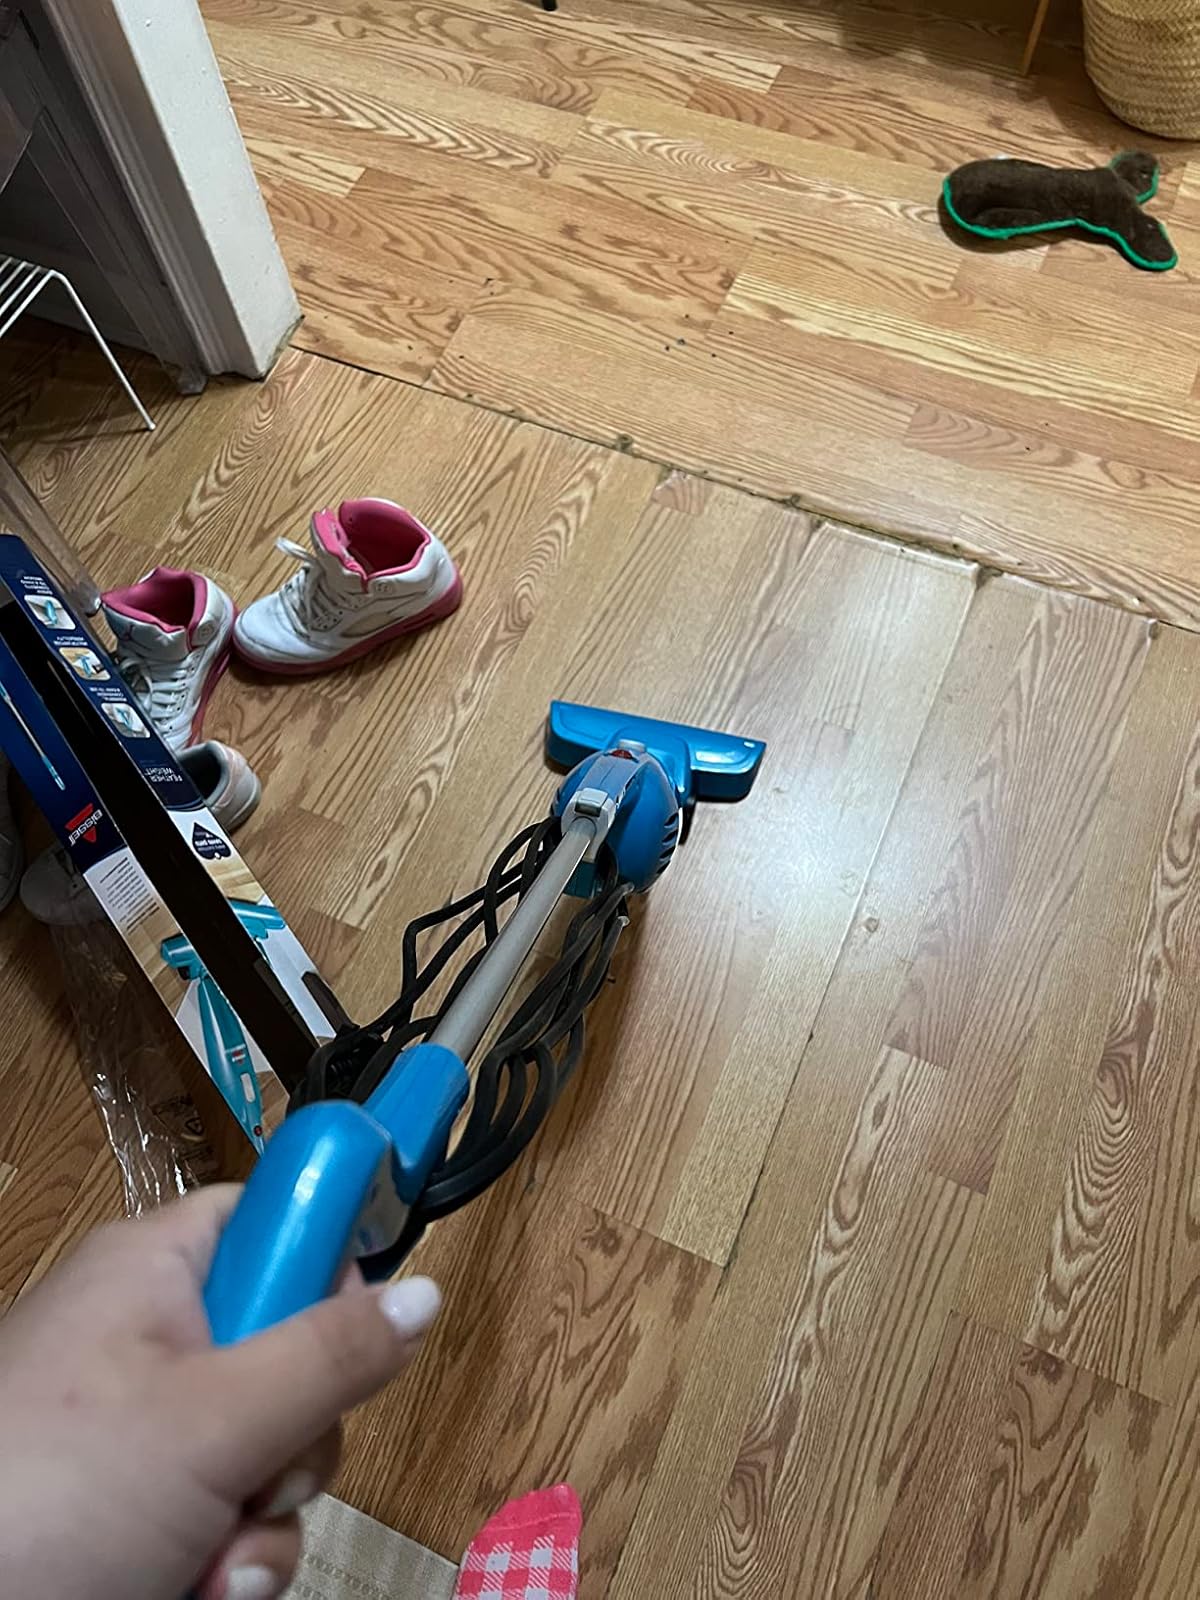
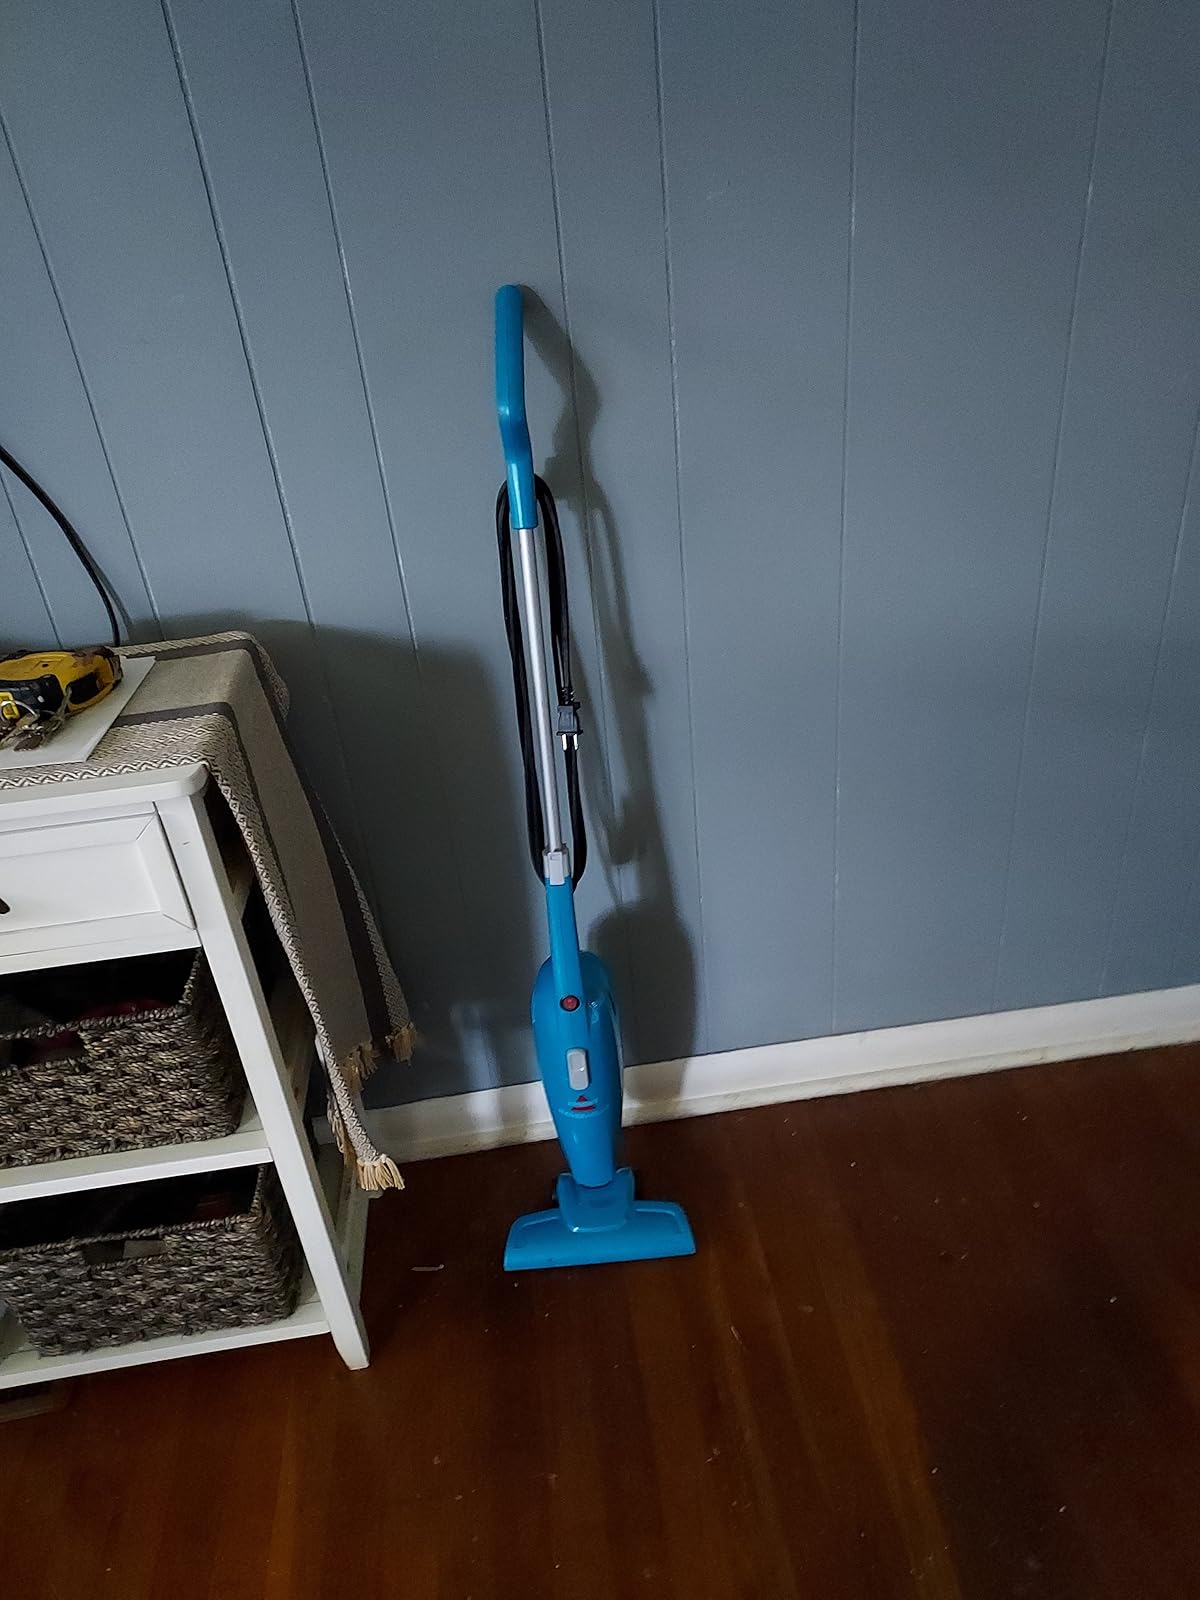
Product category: items_vacuum
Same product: yes